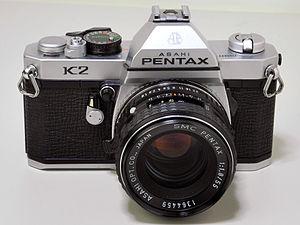
Ces boîtiers ont la particularité de coupler le miroir au déclencheur. La levée et descente du miroir est ainsi automatisée selon que l'on appuie ou relâche le déclencheur.